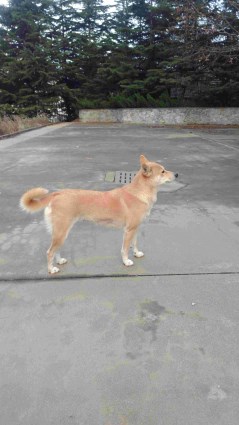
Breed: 1043-n000001-Shiba_Dog